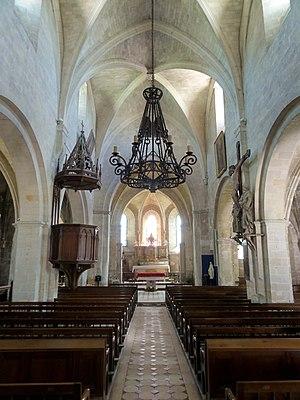
L'église de la Sainte-Trinité est une église catholique paroissiale située à Choisy-au-Bac, dans l'Oise, en France. Elle n'est pas à confondre avec la basilique dédiée à saint Étienne, de fondation plus ancienne, qui jouait un rôle important à l'époque mérovingienne, et fut abandonnée à la Révolution française. La construction de l'église paroissiale actuelle débuta au début du XIIᵉ siècle par la nef romane, et se poursuivit après le milieu du XIIᵉ siècle par le transept avec ses deux absidioles et la façade, qui hésitent entre le roman et le gothique, pour s'achever au début du XIIIᵉ siècle par l'abside et le clocher, clairement gothiques. Sa configuration s'inscrit dans la tradition des basiliques romanes du Soissonnais de la seconde moitié du XIᵉ siècle, et les nombreux partis archaïsants, dont l'absence de colonnettes à chapiteaux dans la nef et le transept, le voûtement en cul-de-four des absidioles à une période aussi avancée, et l'absence de contreforts devant l'abside, pourtant voûtée d'ogives dès l'origine, s'expliquent difficilement.